Bernard George Ellis

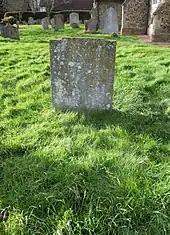
The grave of Bernard George Ellis in the churchyard of All Saints church at Willian

Ellis survived his injuries and was invalided back to India, where he served as Captain of the Guard to Lord Willingdon, Governor of Bombay. Despite 350 pieces of the exploded grenade being in his body, 77 of them in his right arm, Ellis remained a keen sportsman. In 1971 he was among the surviving recipients of the Albert Medal and the Edward Medal who accepted the offer to exchange their awards for the George Cross. He also received the 1914–15 Star, British War Medal, Victory Medal and the Defence Medal. His medals are now in the collection of the National Army Museum in London.